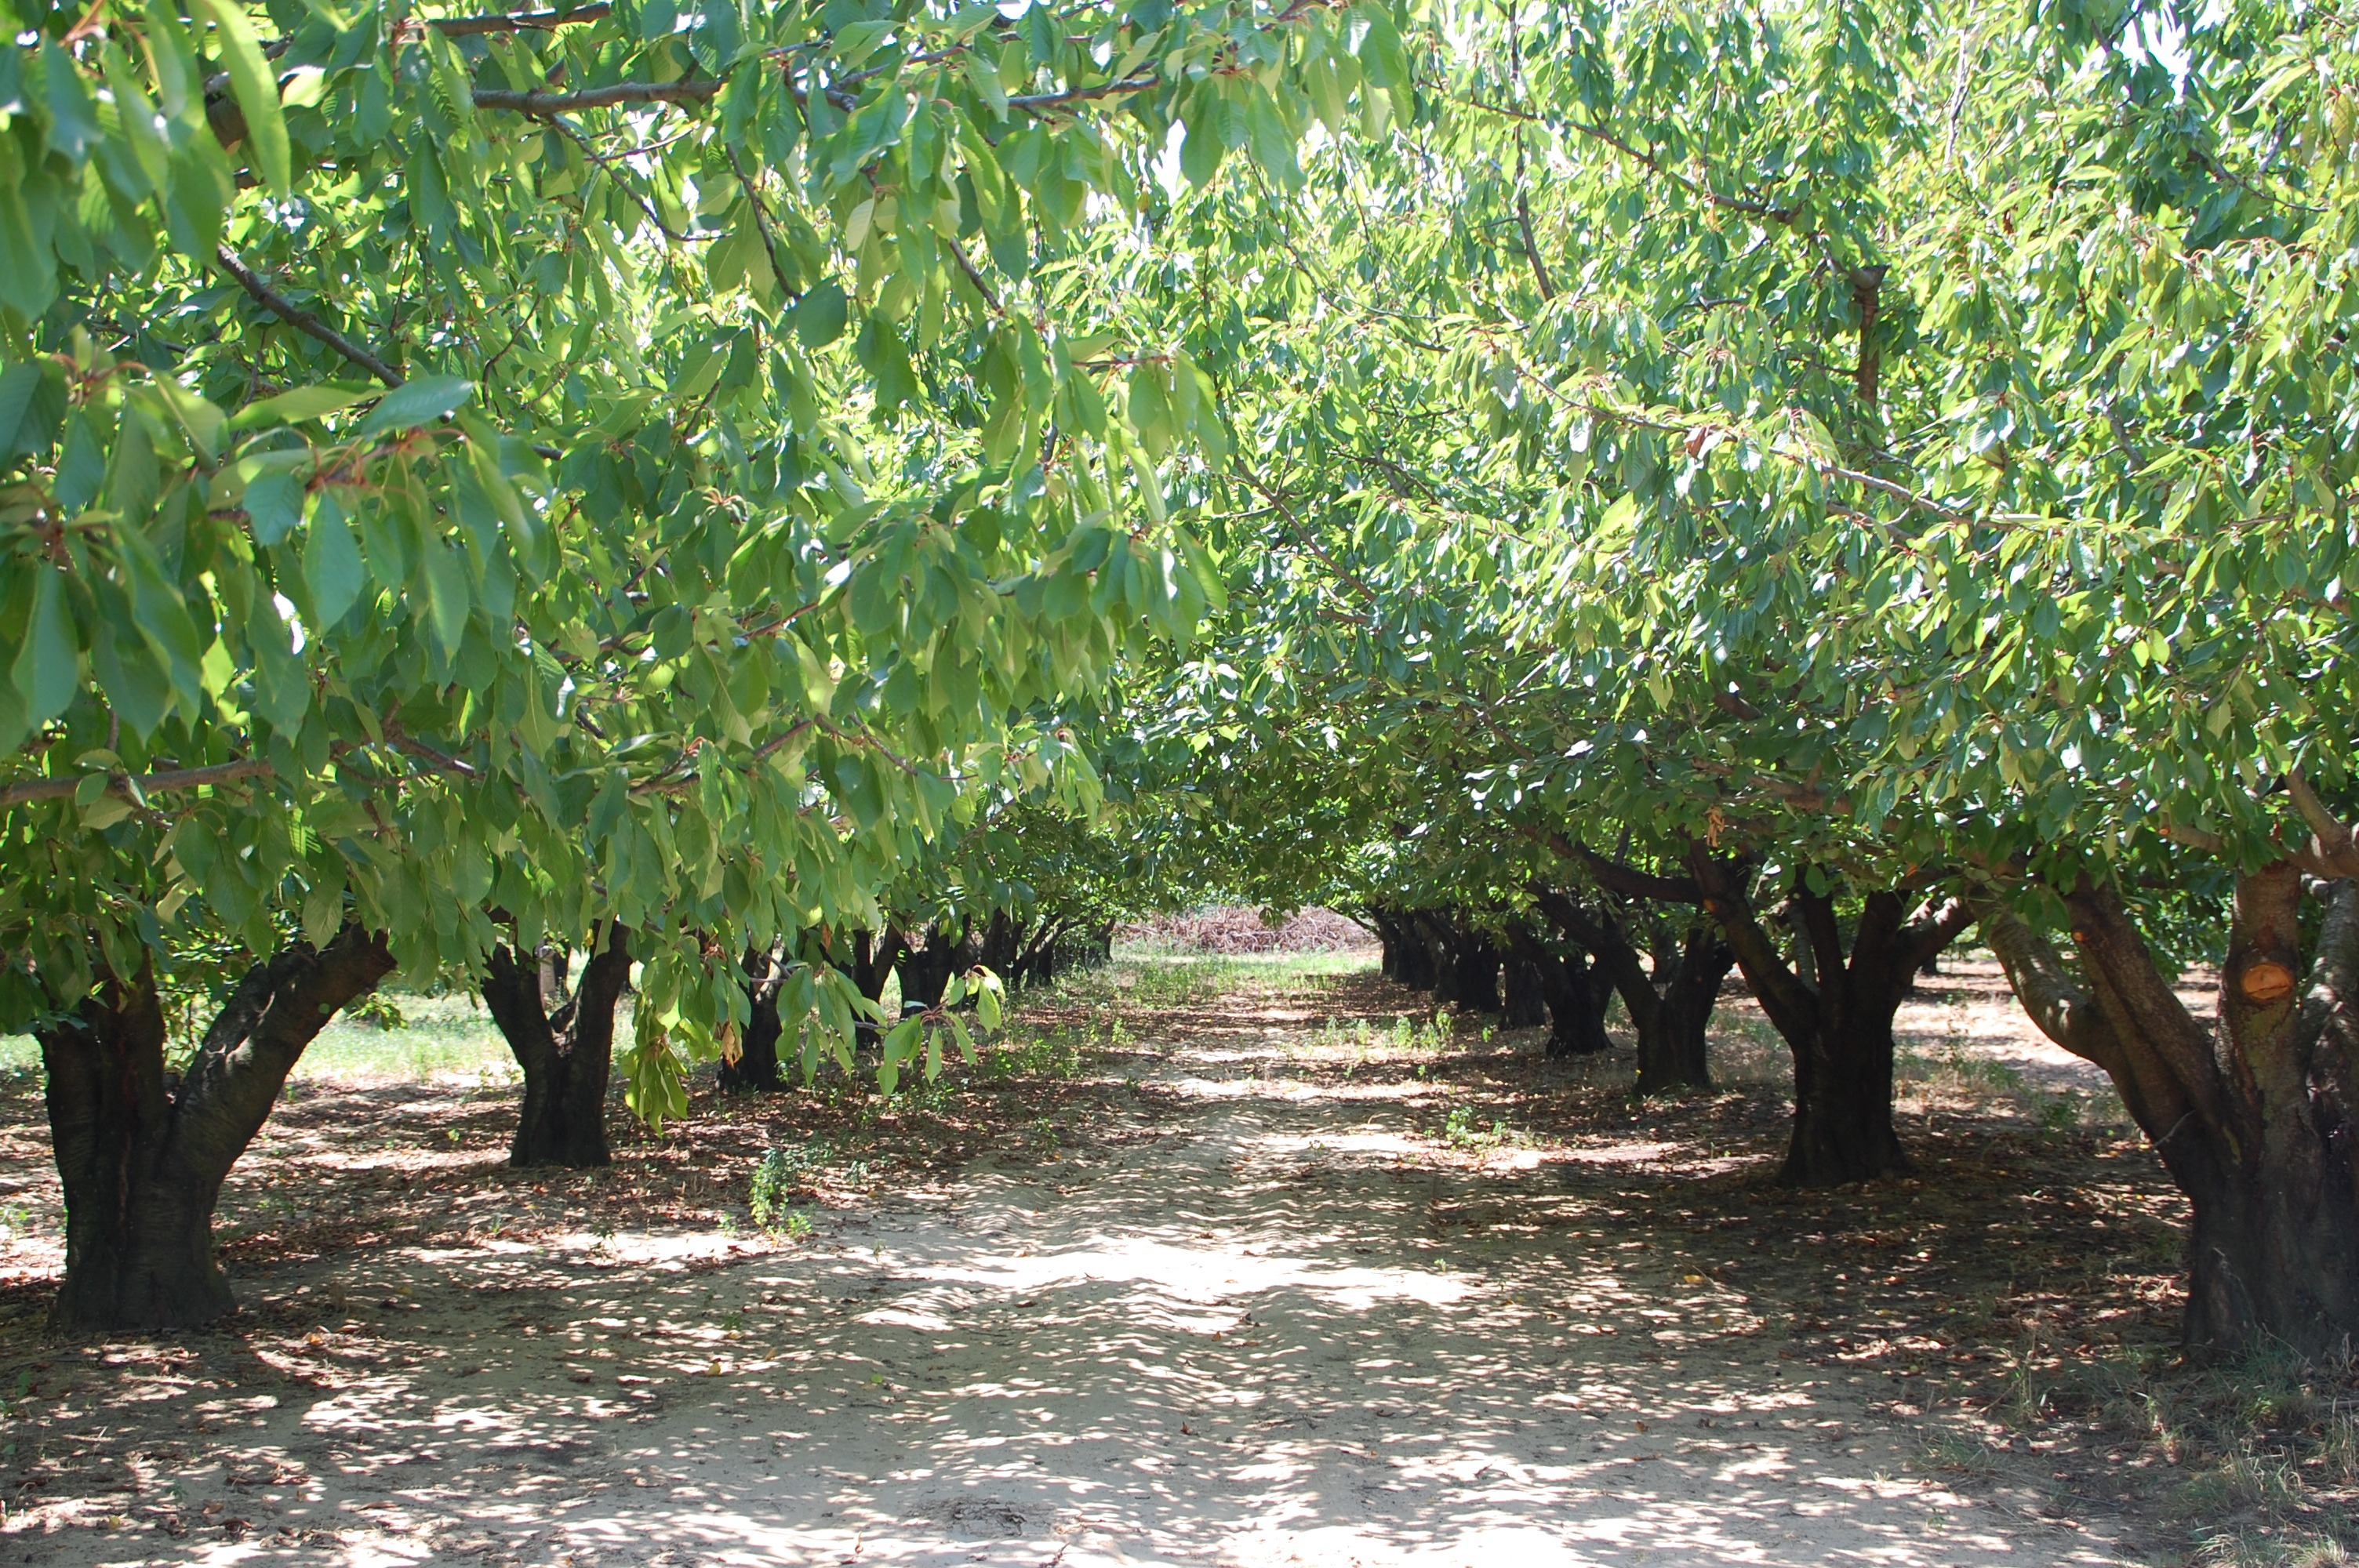
tree, plant, fruit, orchard, food, produce, agriculture, trees, shrub, plantation, cherry, flowering plant, woody plant, land plant